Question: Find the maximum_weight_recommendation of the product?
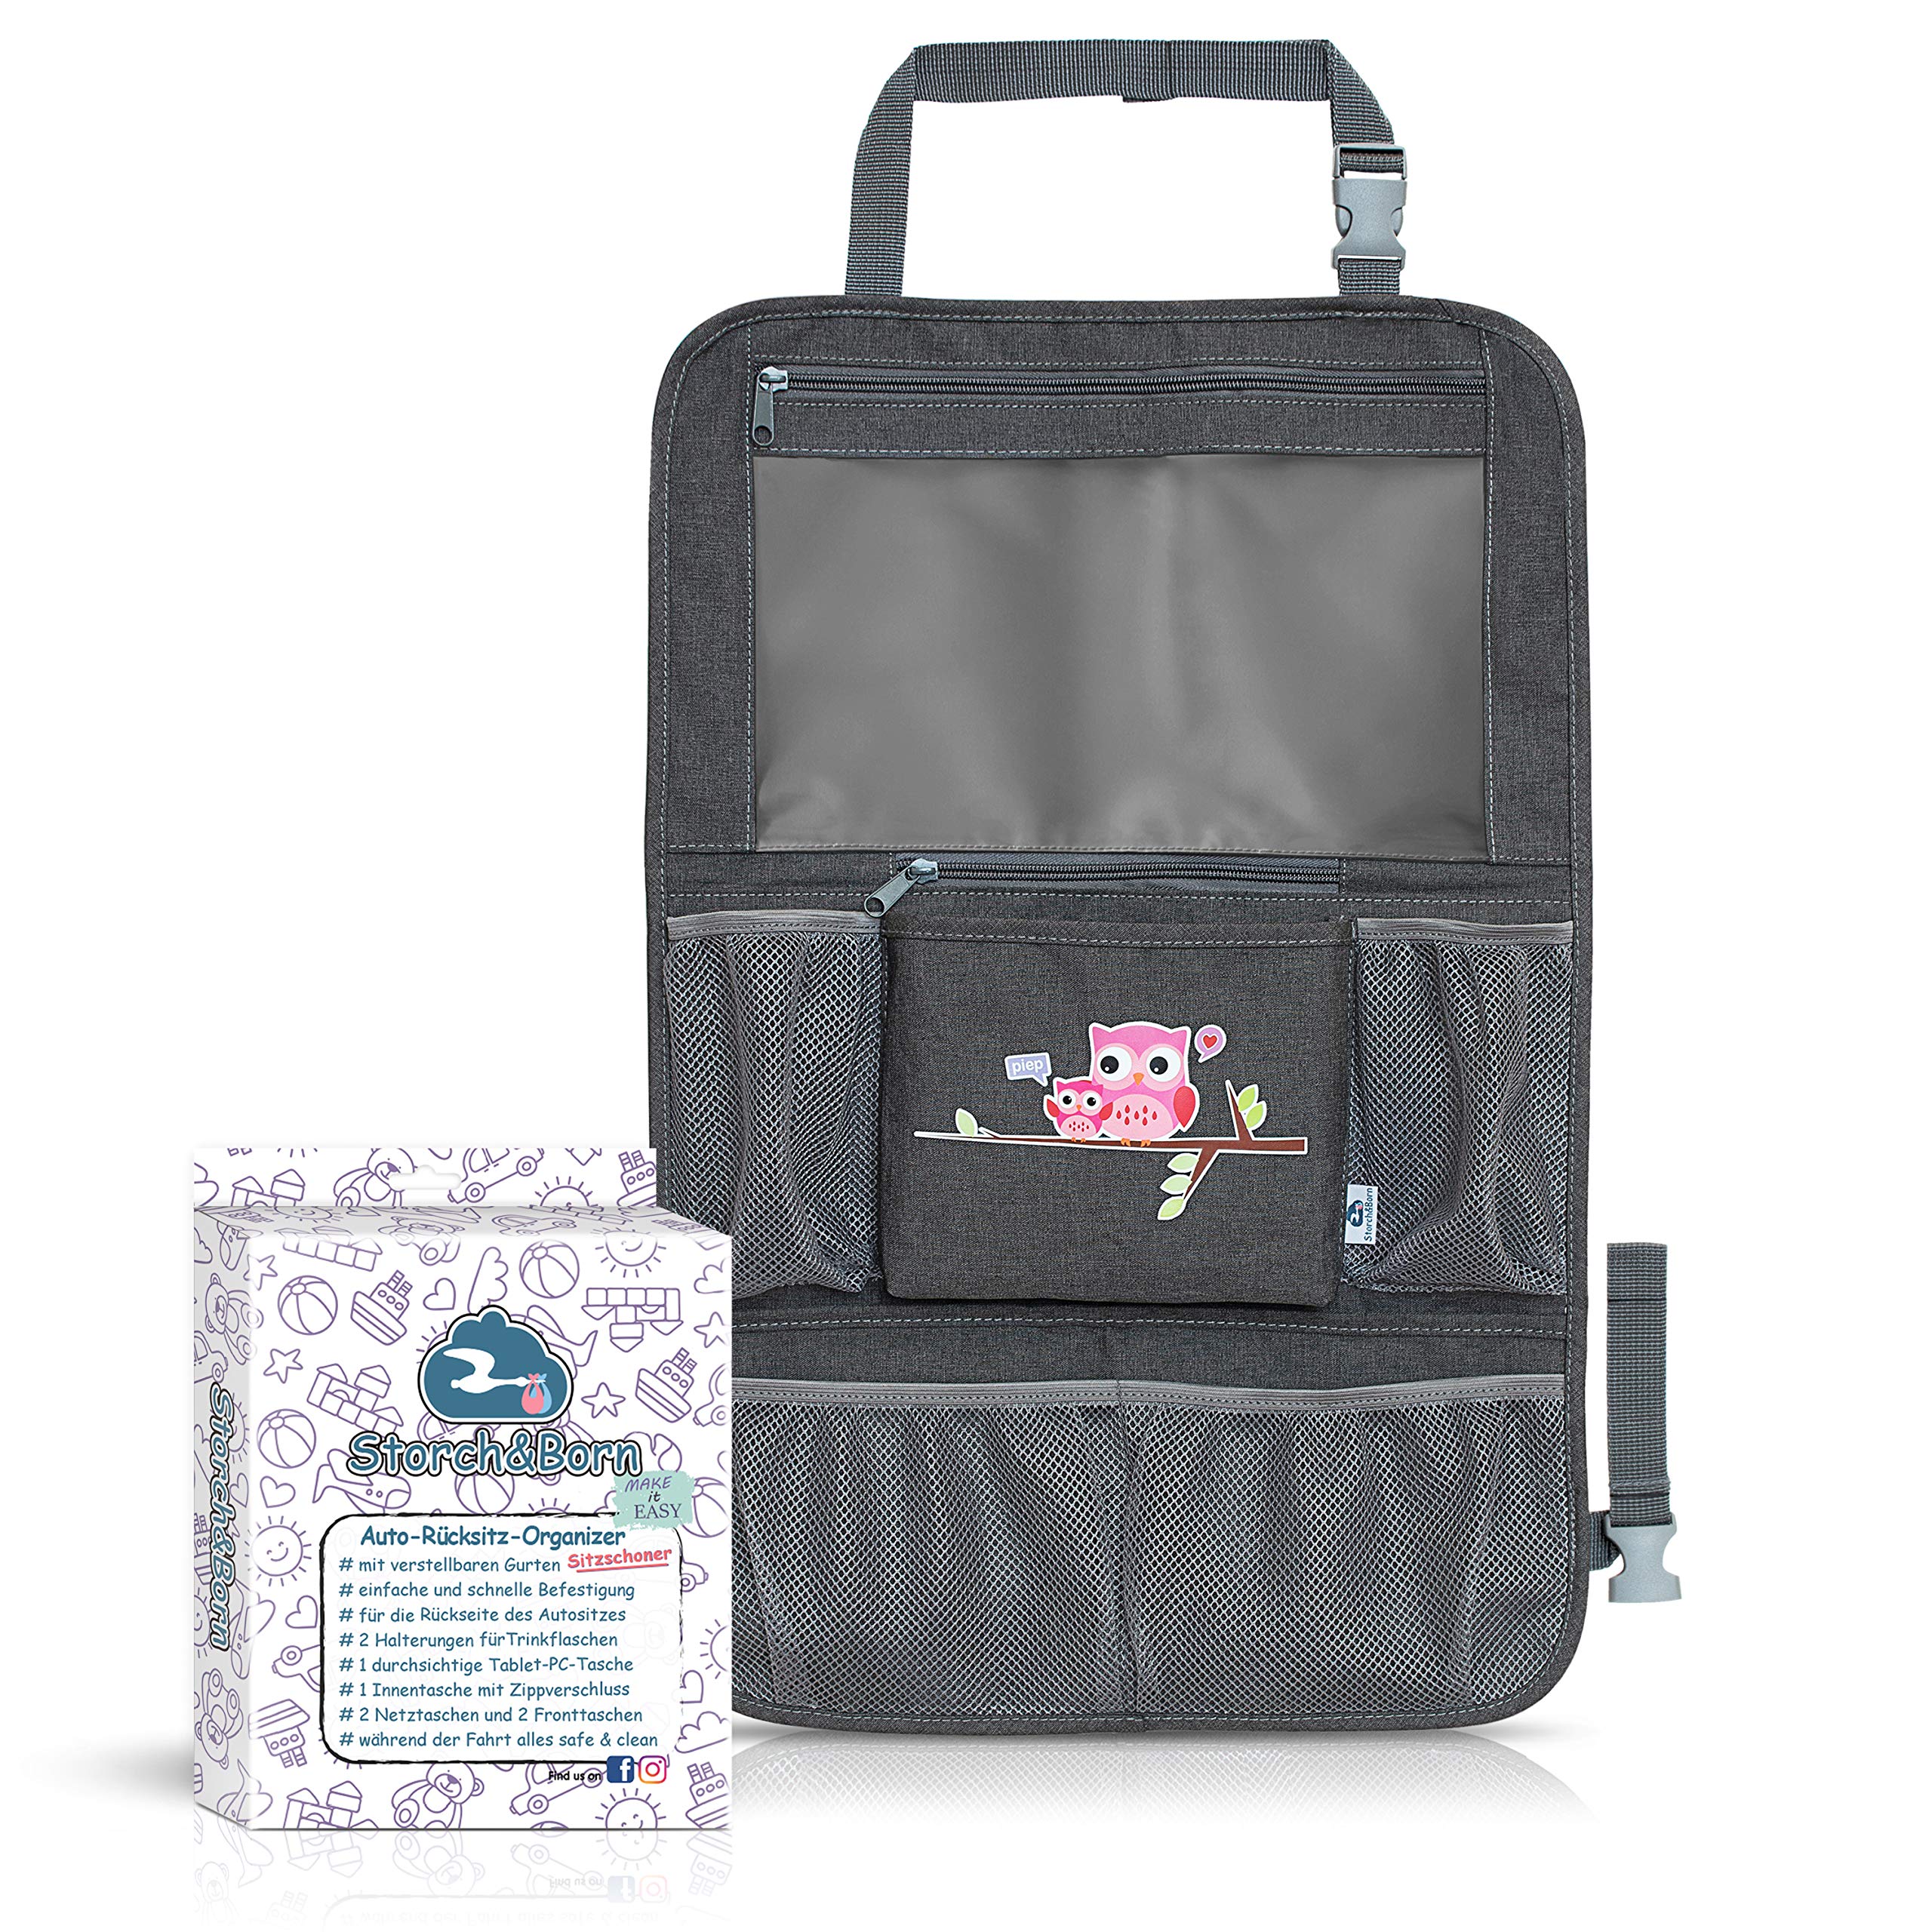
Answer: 2.0 pound